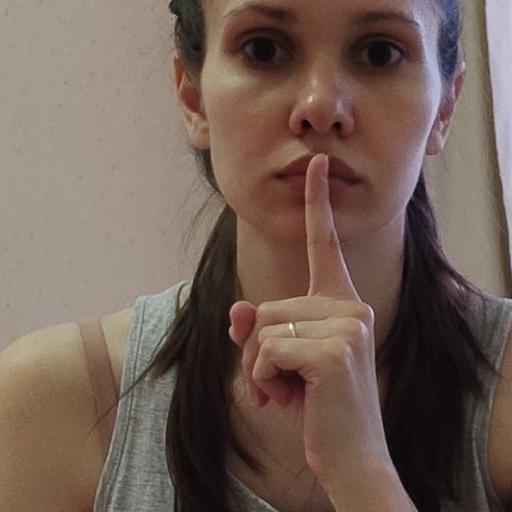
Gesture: mute